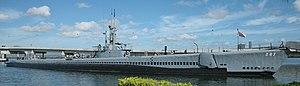
L'USS Bowfin est un sous-marin de classe Balao en service dans l'United States Navy pendant la Seconde Guerre mondiale. Depuis les années 1980, le sous-marin est un National Historic Landmark, conservé comme mémorial et navire musée dans la base de Pearl Harbor, à Hawaï.